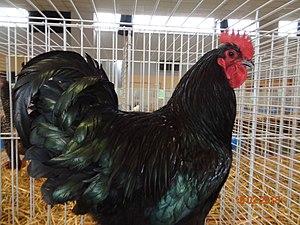
Géante de Jersey
La Géante de Jersey est une race américaine de poule domestique. Elle fut créée dans le comté de Burlington, au New Jersey, à la fin du XIXᵉ siècle. Comme son nom l'indique, c'est une race grande, parmi les races de poules les plus lourdes.